Martial Solal

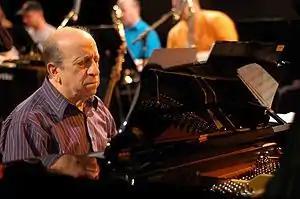
Solal performs with his Newdecaband in 2006.

Solal was born in Algiers, French Algeria on 23 August 1927, to Algerian Jewish parents. He was persuaded to study clarinet, saxophone, and piano by his mother, who was an opera singer. He was expelled from school in 1942 because of his parents' Jewish ancestry. Algeria was a French colony, and the Vichy regime in France was following Nazi policies. Solal educated himself after having studied classical music in school. He imitated music he heard on the radio. When he was 15, he performed publicly for United States Army audiences.